Adam Lind

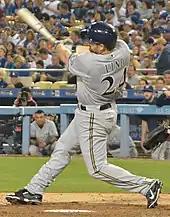
Lind with the 2015 Milwaukee Brewers

On Opening Day of the 2011 season, Lind hit his first home run of the season, back-to-back with José Bautista. On May 17, Lind was placed on the 15-day disabled list for "lower back stiffness", retroactive to May 8. On June 5, Lind made his return to the lineup against the Baltimore Orioles. He finished 0-for-3 with one walk. On August 13, Lind hit his 100th career home run (and his second grand slam of the season) off Los Angeles Angels of Anaheim starter Jered Weaver. In 125 games with Toronto, Lind hit .251 with 26 home runs and 87 RBI.